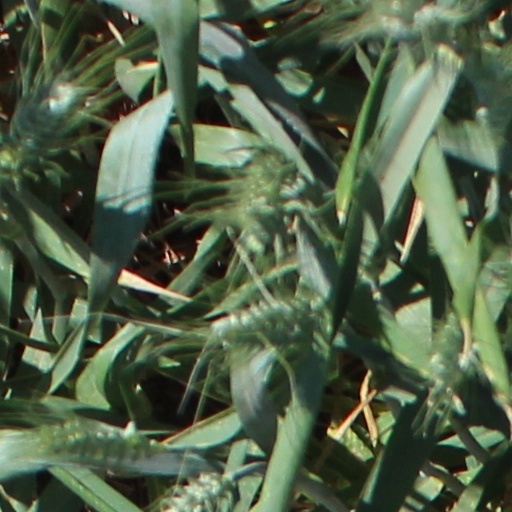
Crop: wheat